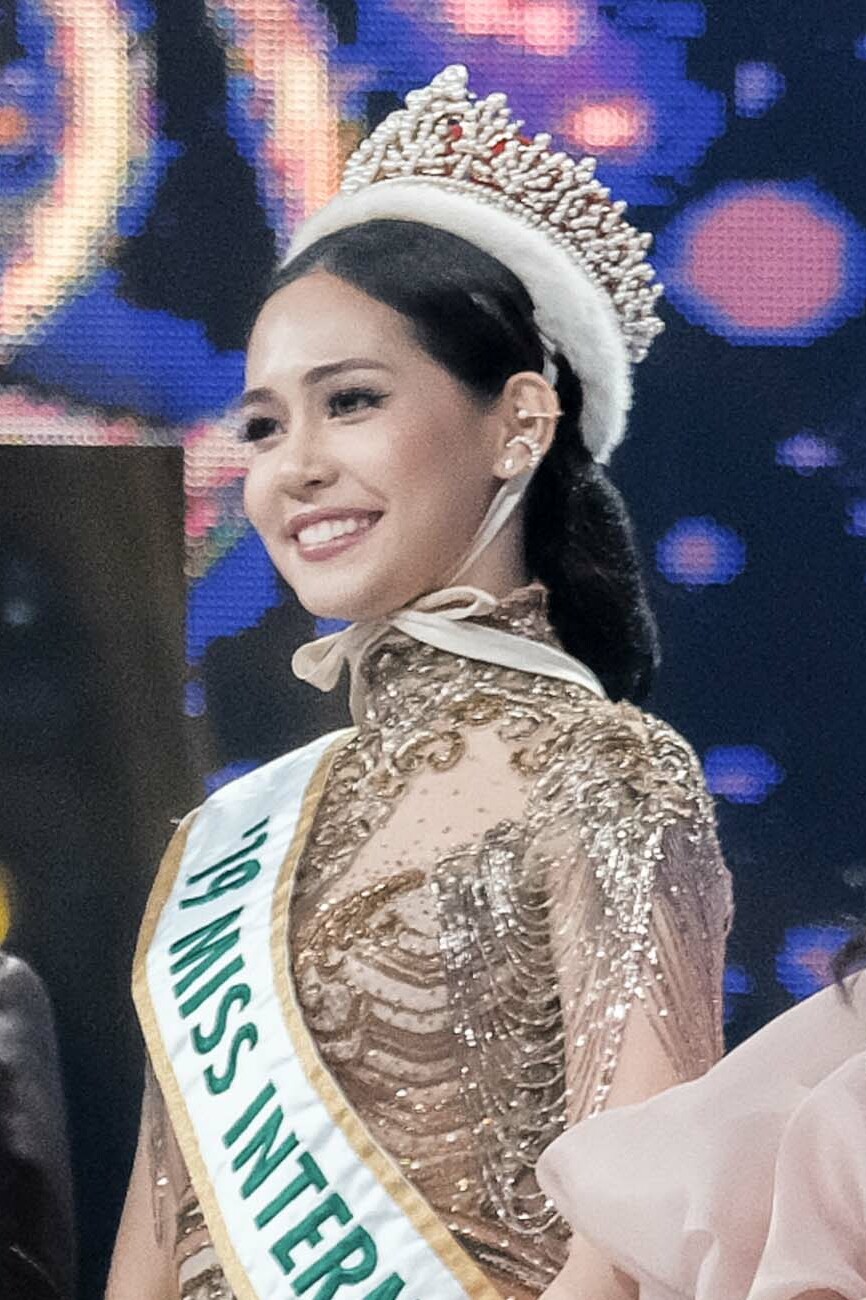
สิรีธร ลีห์อร่ามวัฒน์

| name = สิรีธร ลีห์อร่ามวัฒน์
| nickname = บิ๊นท์
| image = Sireethorn Leearamwat attending Puteri Indonesia 2020.jpg
| image_size = 200px
| caption = ลีห์อร่ามวัฒน์ในงานการประกวด ปูเตอรีอินโดเนซียา
| birth_name = สิรีธร ลีห์อร่ามวัฒน์
| birth_place = กรุงเทพมหานคร ประเทศไทย
| education = คณะเภสัชศาสตร์ มหาวิทยาลัยมหิดล
| years_active = พ.ศ. 2562–ปัจจุบัน
| awards = นางสาวไทย 2562นางงามนานาชาติ 2019
สิรีธร ลีห์อร่ามวัฒน์ ชื่อเล่น บิ๊นท์ (เกิด 4 ธันวาคม พ.ศ. 2536) เป็นเภสัชกร นักแสดง และนางงามชาวไทย ผู้ได้รับตำแหน่งนางสาวไทย 2562 และเป็นตัวแทนราชอาณาจักรไทยในการประกวดนางงามนานาชาติ (Miss International) และได้รับรางวัลชนะเลิศจากการประกวดนางงามนานาชาติ 2019 ที่ มหานครโตเกียว ประเทศญี่ปุ่น โดยถือเป็นตัวแทนของราชอาณาจักรไทยคนแรกในประวัติศาสตร์ที่ชนะเลิศการประกวดเวทีนางงามนานาชาติ
== ประวัติ ==
สิรีธร เกิดเมื่อวันที่ 4 ธันวาคม พ.ศ. 2536 ที่กรุงเทพมหานคร จบการศึกษาระดับมัธยมศึกษาจากโรงเรียนบดินทรเดชา (สิงห์ สิงหเสนี) และจบการศึกษาระดับปริญญาตรี คณะเภสัชศาสตร์ มหาวิทยาลัยมหิดล ปัจจุบันทำงานเป็นเภสัชกรการตลาด (Product Specialist ด้านยาคุ้มกันบำบัด)
== การประกวด ==
===นางสาวไทย 2562===
สิรีธรได้เข้าร่วมการประกวด "นางงามกรุงเทพมหานคร ปทุมธานี และนครนายก 2562" โดยได้หมายเลขประจำตัว คือ หมายเลข 11 ซึ่งเธอได้รับตำแหน่ง “นางงามกรุงเทพมหานคร 2562” ไปครอง พร้อมกับมนัสนันท์ ลิ้มจันทร์ประภาพ “นางงามปทุมธานี 2562” และณัฎฐ์ชนานันท์ จันทิม “นางงามนครนายก 2562” ต่อมาเธอได้เป็นตัวแทนกรุงเทพมหานคร ในการประกวดนางงามภาคกลาง 2562 เพื่อคัดเลือกสาวงามจาก 10 คนในภาคกลางเข้าร่วมประกวดนางสาวไทย 2562 และเธอสามารถเข้ารอบ 10 คนสุดท้ายของการประกวด โดยเป็นตัวแทนจากกรุงเทพมหานครและตัวแทนจากภาคกลางเข้าร่วมประกวดนางสาวไทย 2562
สิรีธรได้เข้าร่วมประกวดนางสาวไทย 2562 และเธอสามารถคว้าตำแหน่งนางสาวไทย 2562 มาครองได้สำเร็จ โดยเธอเป็นตัวแทนประเทศไทยเข้าร่วมการประกวดนางงามนานาชาติ 2019 ณ ประเทศญี่ปุ่น ซึ่งเป็นครั้งแรกในรอบ 19 ปี ที่ผู้ดำรงตำแหน่งนางสาวไทยได้เป็นตัวแทนประเทศไทยเข้าร่วมประกวดเวทีระดับนานาชาติ
===นางงามนานาชาติ 2019===
สิรีธรเป็นตัวแทนประเทศไทยเข้าร่วมประกวดนางงามนานาชาติ 2019 และเธอสามารถคว้าตำแหน่งชนะเลิศมาครอง พร้อมด้วยรางวัลพิเศษ “ราชินีทวีปเอเชีย 2019” (Miss International Asia 2019) การประกวดครั้งนี้ถือเป็นการสร้างประวัติศาสตร์ของประเทศไทยกับเวทีนางงามนานาชาติ โดยสิรีธรเป็นตัวแทนจากประเทศไทยคนแรกที่สามารถคว้าตำแหน่งชนะเลิศ ซึ่งถือว่าเป็นผลงานที่ดีที่สุดของประเทศไทยในเวทีนางงามนานาชาติตั้งแต่เริ่มส่งตัวแทนประกวดในปี พ.ศ. 2511
==ผลงาน==
=== ละคร ===
ละครซิตคอม
ละครโทรทัศน์ทั้งหมดด้านล่างนี้ออกอากาศทางช่องวัน 31
| class="wikitable"
|+
!ปี พ.ศ.
!เรื่อง
!บทบาท
!แสดงคู่กับ
|-
| 2564
| วานวาสนา
| หม่อมหลวงเพชราวสี (วสี)
| ปฐมพงศ์ เรือนใจดี
|-
| 2566
| ชีวิตภาคสอง
| ปริมา กิจธนะสกุล (ปิ่น)
| ลาซ ไอคอน ไอคอนป๊อบ ตัวท็อปเดบิวต์|ธยศทรณ์ ไวยฉัยยา
|-
|
| แม่หยัว
| ละอองคำ / ท้าวศรีจุฬาลักษณ์
|
|-
|รอยืนยัน
|ร่างสลับอัปสรา
|
|
|
== รางวัล ==
* HOWE AWARDS 2019 สาขา HOWE HALL OF FAME AWARD เซเลบริตี้​และคนบันเทิงชื่อดังตบเท้ารับรางวัลในงาน HOWE AWARDS 2019
== อ้างอิง ==
== แหล่งข้อมูลอื่น ==
*
*
*
*
สืบตำแหน่ง|ก่อนหน้า= มาริเอม เบลัซโก|ตำแหน่ง=นางงามนานาชาติ|ปี= นางงามนานาชาติ|2019|ถัดไป = ยัสมิน เซลแบร์ค
สืบตำแหน่ง|ก่อนหน้า= ไอลีน เฟง|ตำแหน่ง=นางงามนานาชาติ|มิสอินเตอร์เนชันแนลเอเชีย|ปี= นางงามนานาชาติ|2019|ถัดไป = คิโกะ มัตสึโอะ
สืบตำแหน่ง|ก่อนหน้า=กีรติกา จารุรัตน์จามร |ตำแหน่ง=มิสอินเตอร์เนชันแนลไทยแลนด์|ปี=มิสอินเตอร์เนชันแนลไทยแลนด์|2019|ถัดไป= ฤๅชนก มีแสง
สืบตำแหน่ง|ก่อนหน้า=ธนพร ศรีวิราช |ตำแหน่ง=นางสาวไทย|ปี=นางสาวไทย 2562|2562|ถัดไป=ณัฐพัชร พงษ์ประพันธ์
การประกวดนางงามระดับนานาชาติ|Year=2019
|Miss Universe= โซซีบีนี ทุนซี
|Miss World= โทนี-แอนน์ ซิงห์
|Miss International= สิรีธร ลีห์อร่ามวัฒน์
|Miss Earth= เนลลีส์ พิเมนเทล
|Miss Supranational= แอนโทเนีย โพซิ้ว
|Miss Gland International= บาเลนตินา ฟิเกรา
|Miss Intercontinental= แฟนนี มีโก
หมวดหมู่:นางสาวไทย
หมวดหมู่:มิสอินเตอร์เนชันแนลไทยแลนด์
หมวดหมู่:เภสัชกรชาวไทย
หมวดหมู่:บุคคลจากโรงเรียนบดินทรเดชา (สิงห์ สิงหเสนี)
หมวดหมู่:บุคคลจากคณะเภสัชศาสตร์ มหาวิทยาลัยมหิดล
หมวดหมู่:นางงาม
หมวดหมู่:นางงามไทย
หมวดหมู่:ผู้ชนะการประกวดนางงามนานาชาติ
หมวดหมู่:พุทธศาสนิกชนชาวไทย